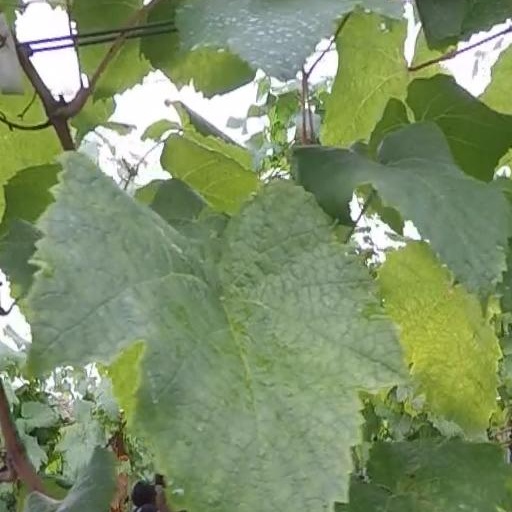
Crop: grape